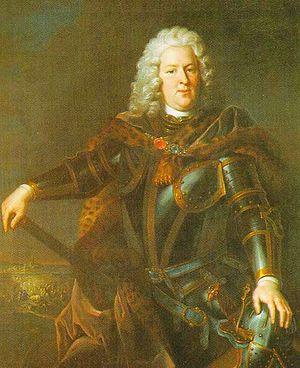
Petit-fils d'Eberhard III de Wurtemberg et d'Anne de Salm-Kyburg, Frédéric-Louis, duc de Wurtemberg, est né à Stuttgart le 5 novembre 1690 et est mort à Guastalla le 19 septembre 1734, sur le champ de bataille.